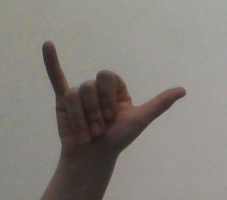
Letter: ya